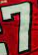
Number: 7